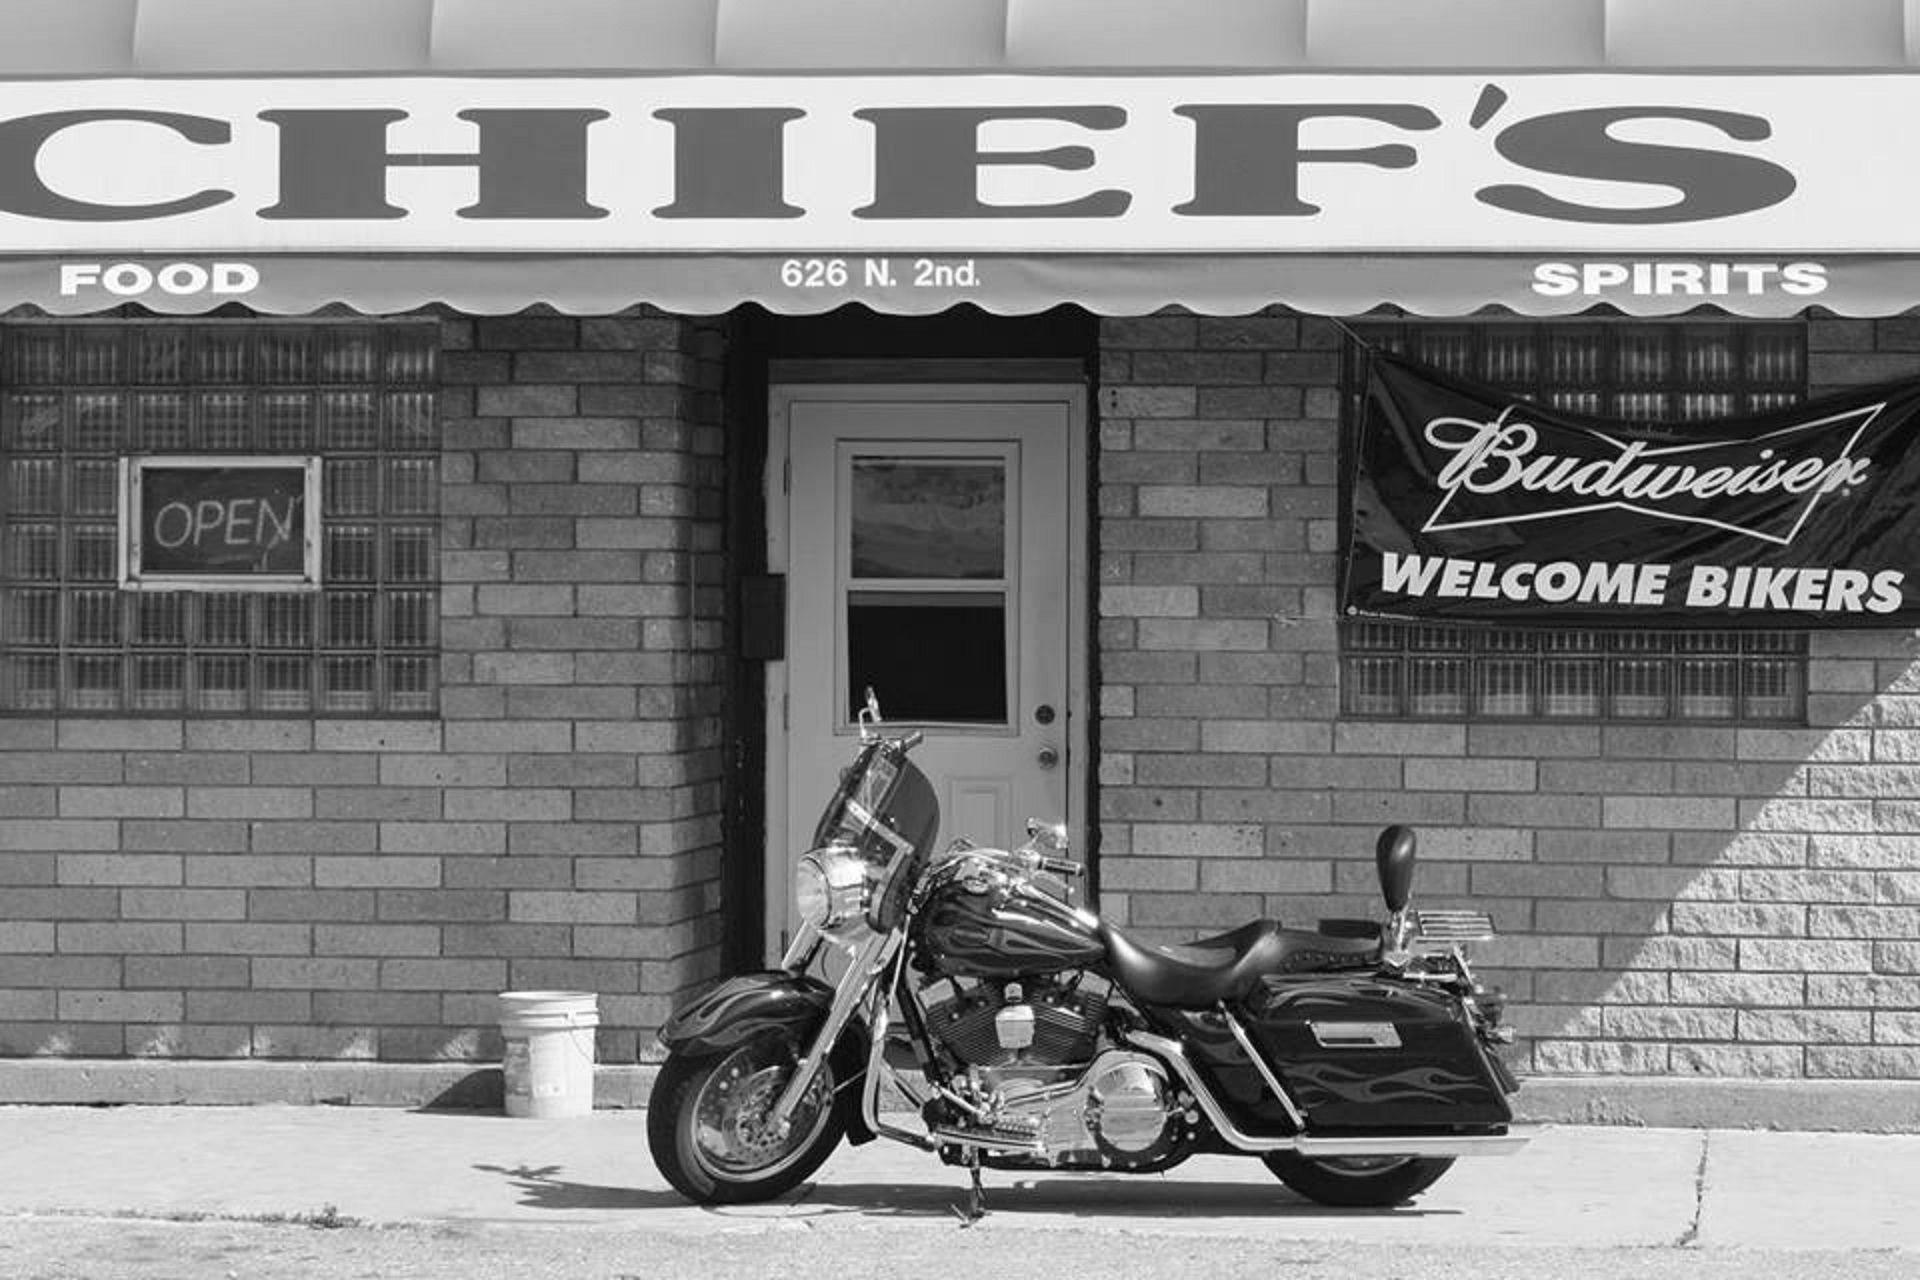
black and white, road, car, adventure, restaurant, bike, bar, transport, vehicle, motorcycle, ride, freedom, black, monochrome, motorbike, lifestyle, life, welcome sign, chrome, bistro, powerful, monochrome photography, automobile make